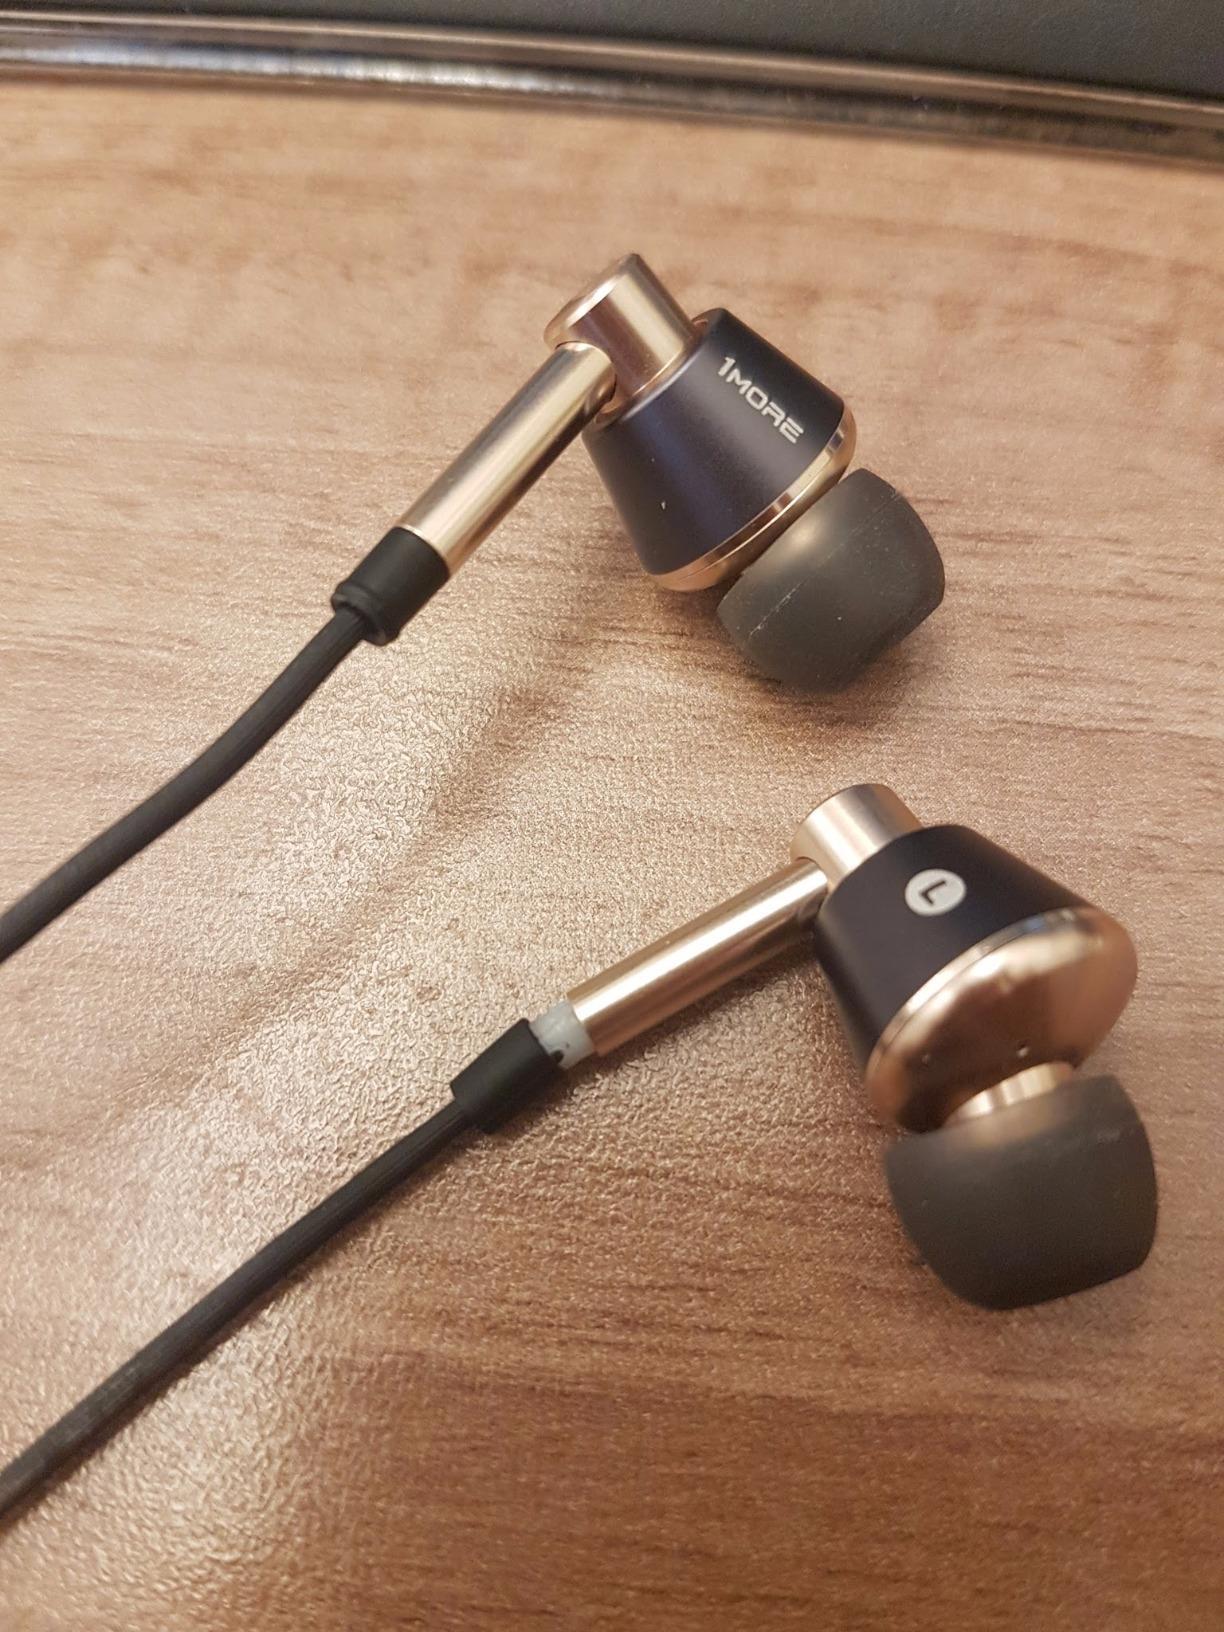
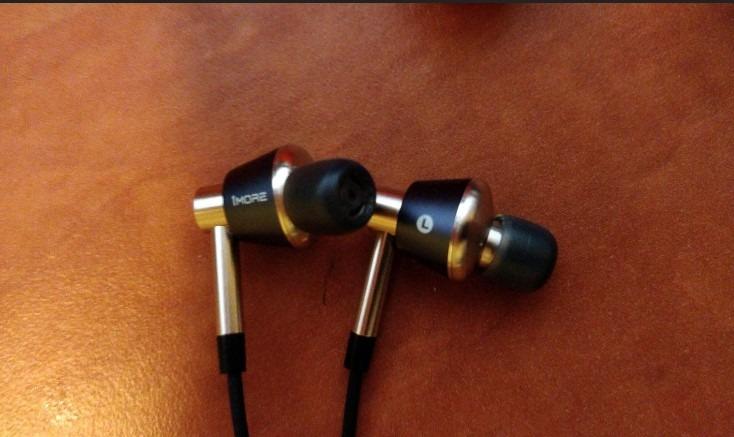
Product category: headphones
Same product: yes